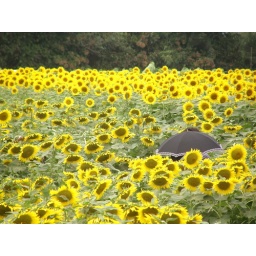
umbrella in sunflower field